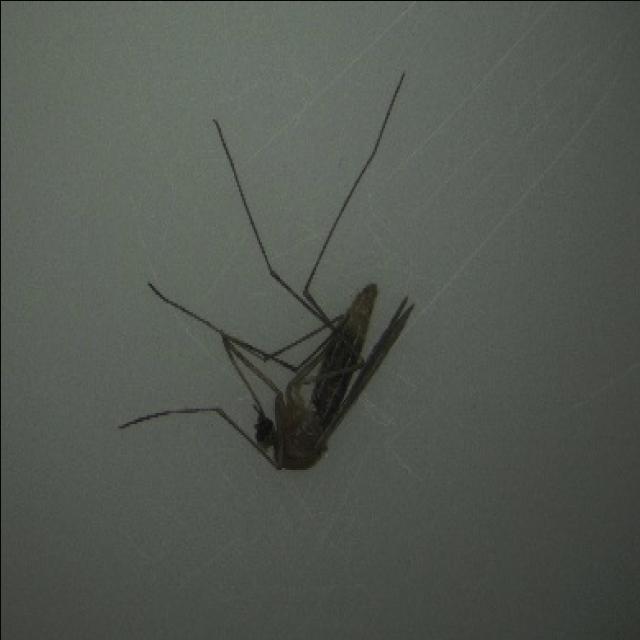
Species: culex_pipiens